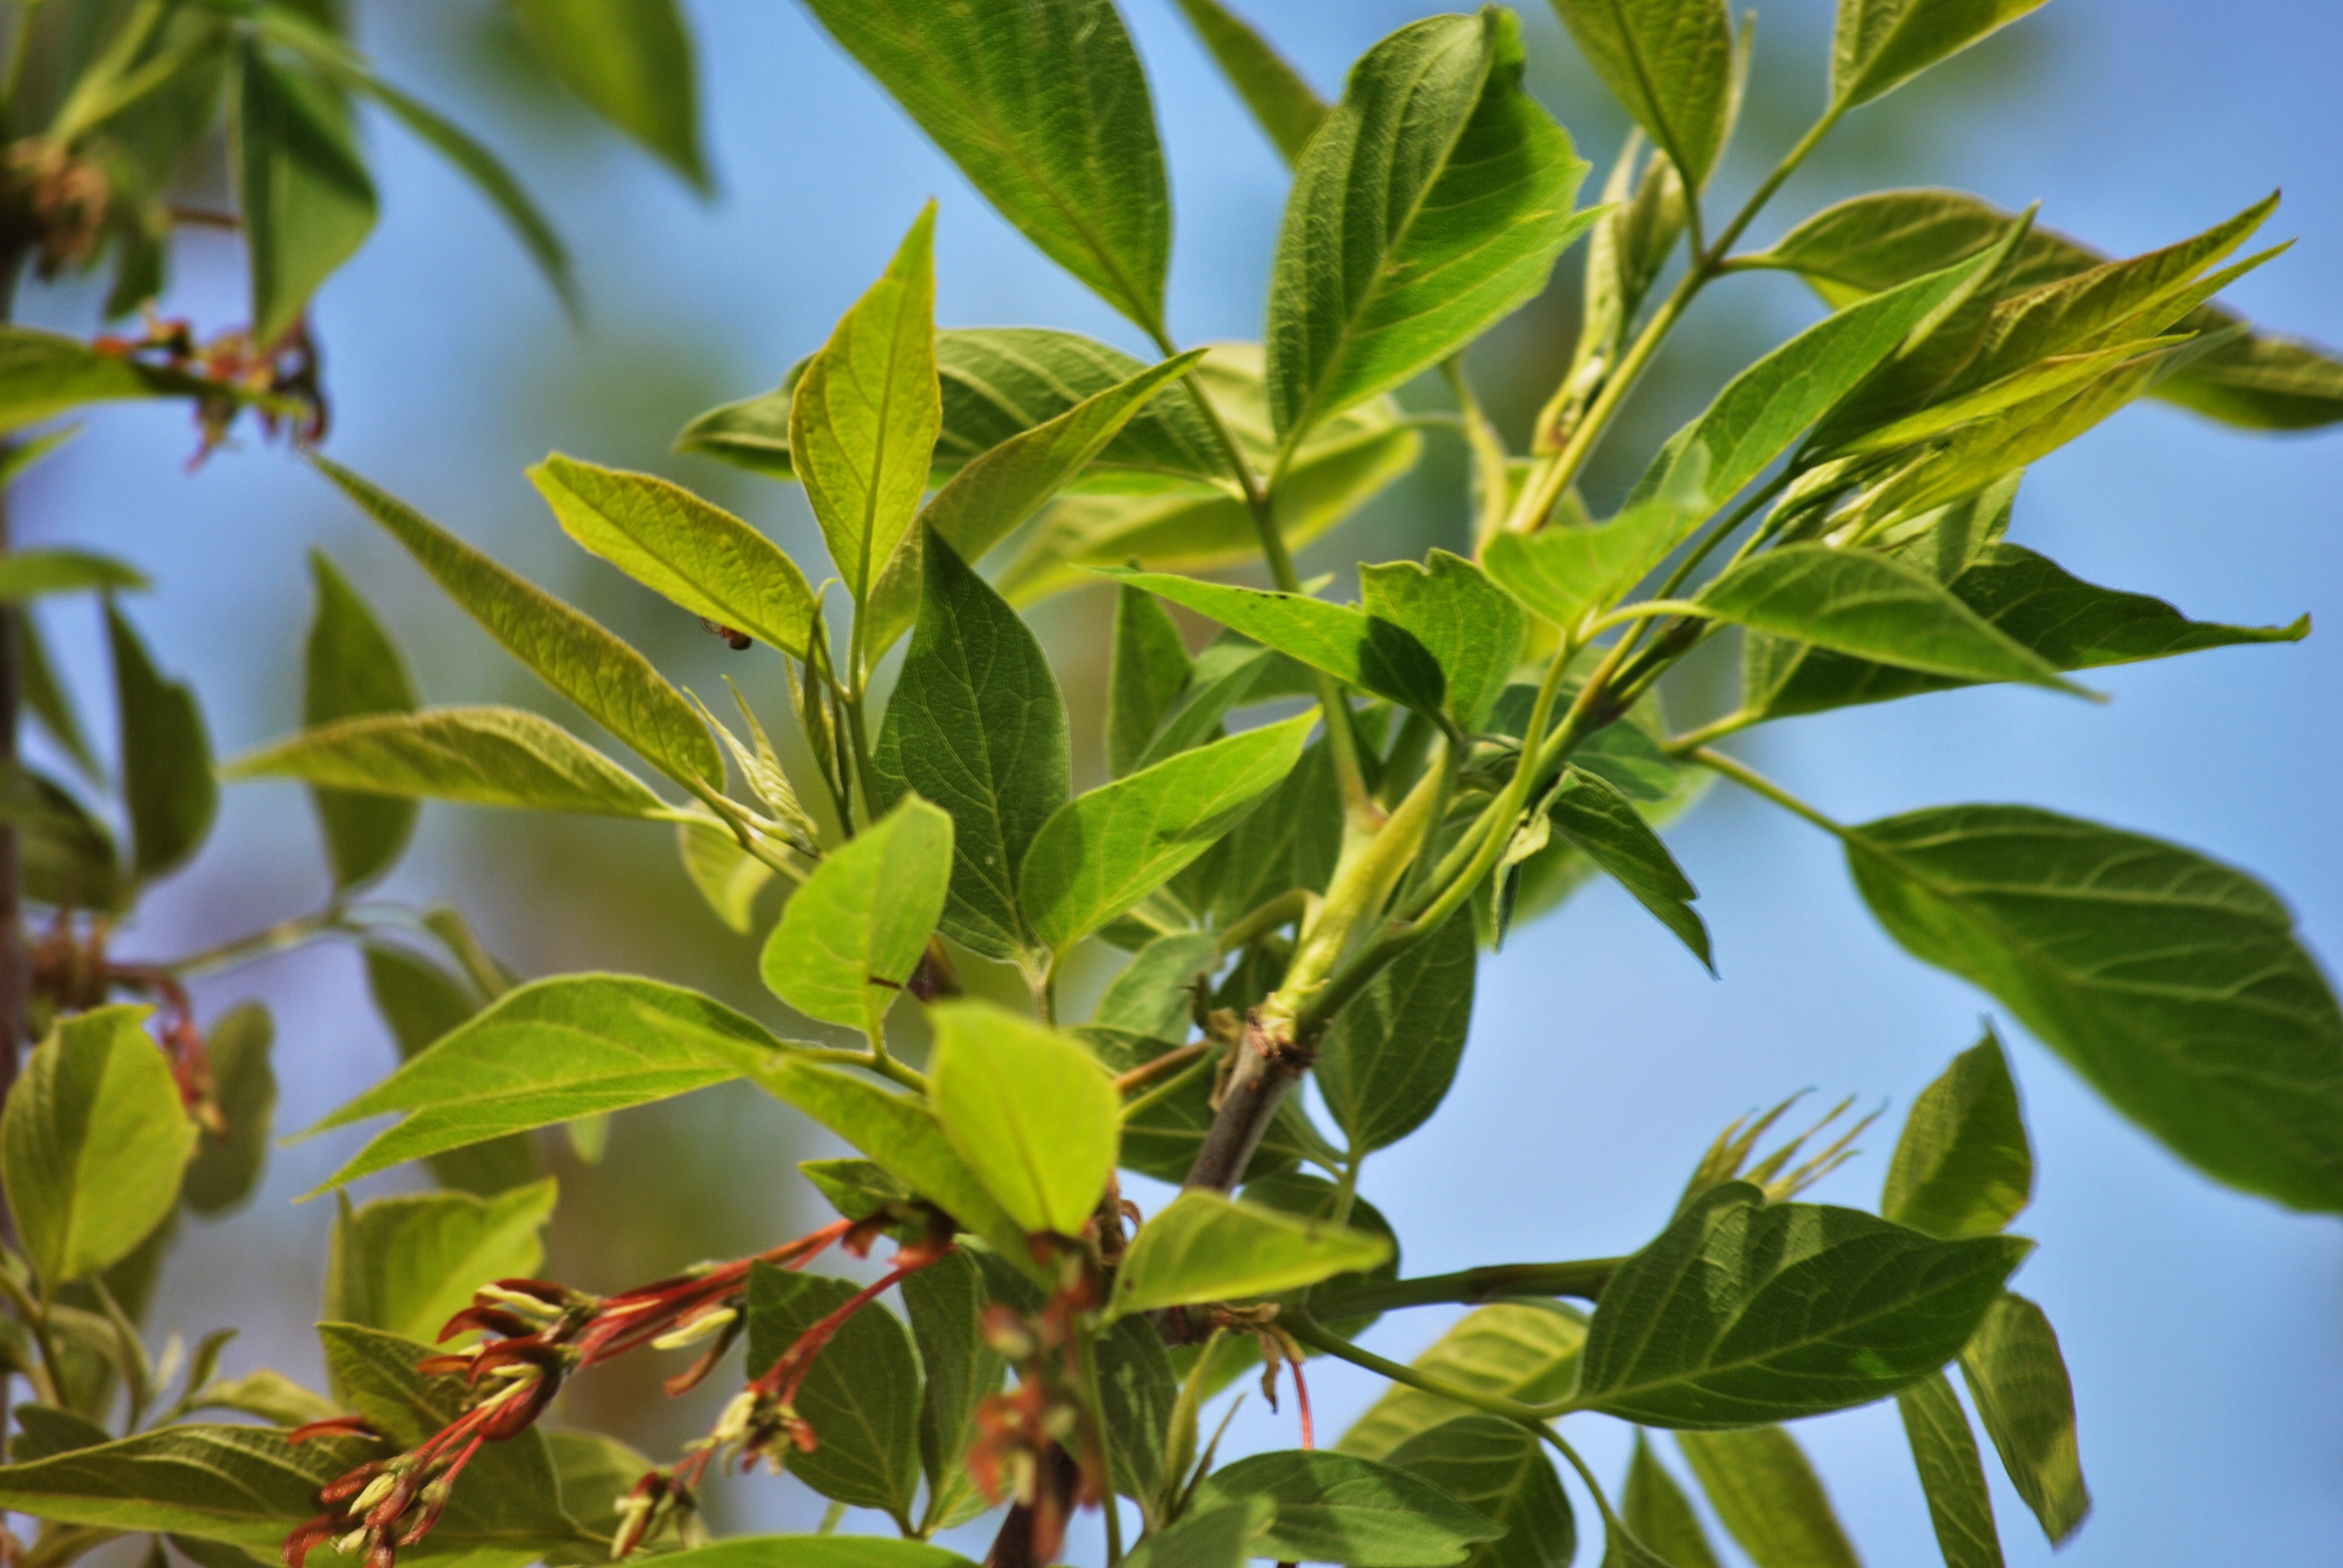
tree, nature, branch, plant, fruit, leaf, flower, foliage, food, spring, green, produce, evergreen, botany, flora, shrub, sprig, flowering plant, woody plant, land plant